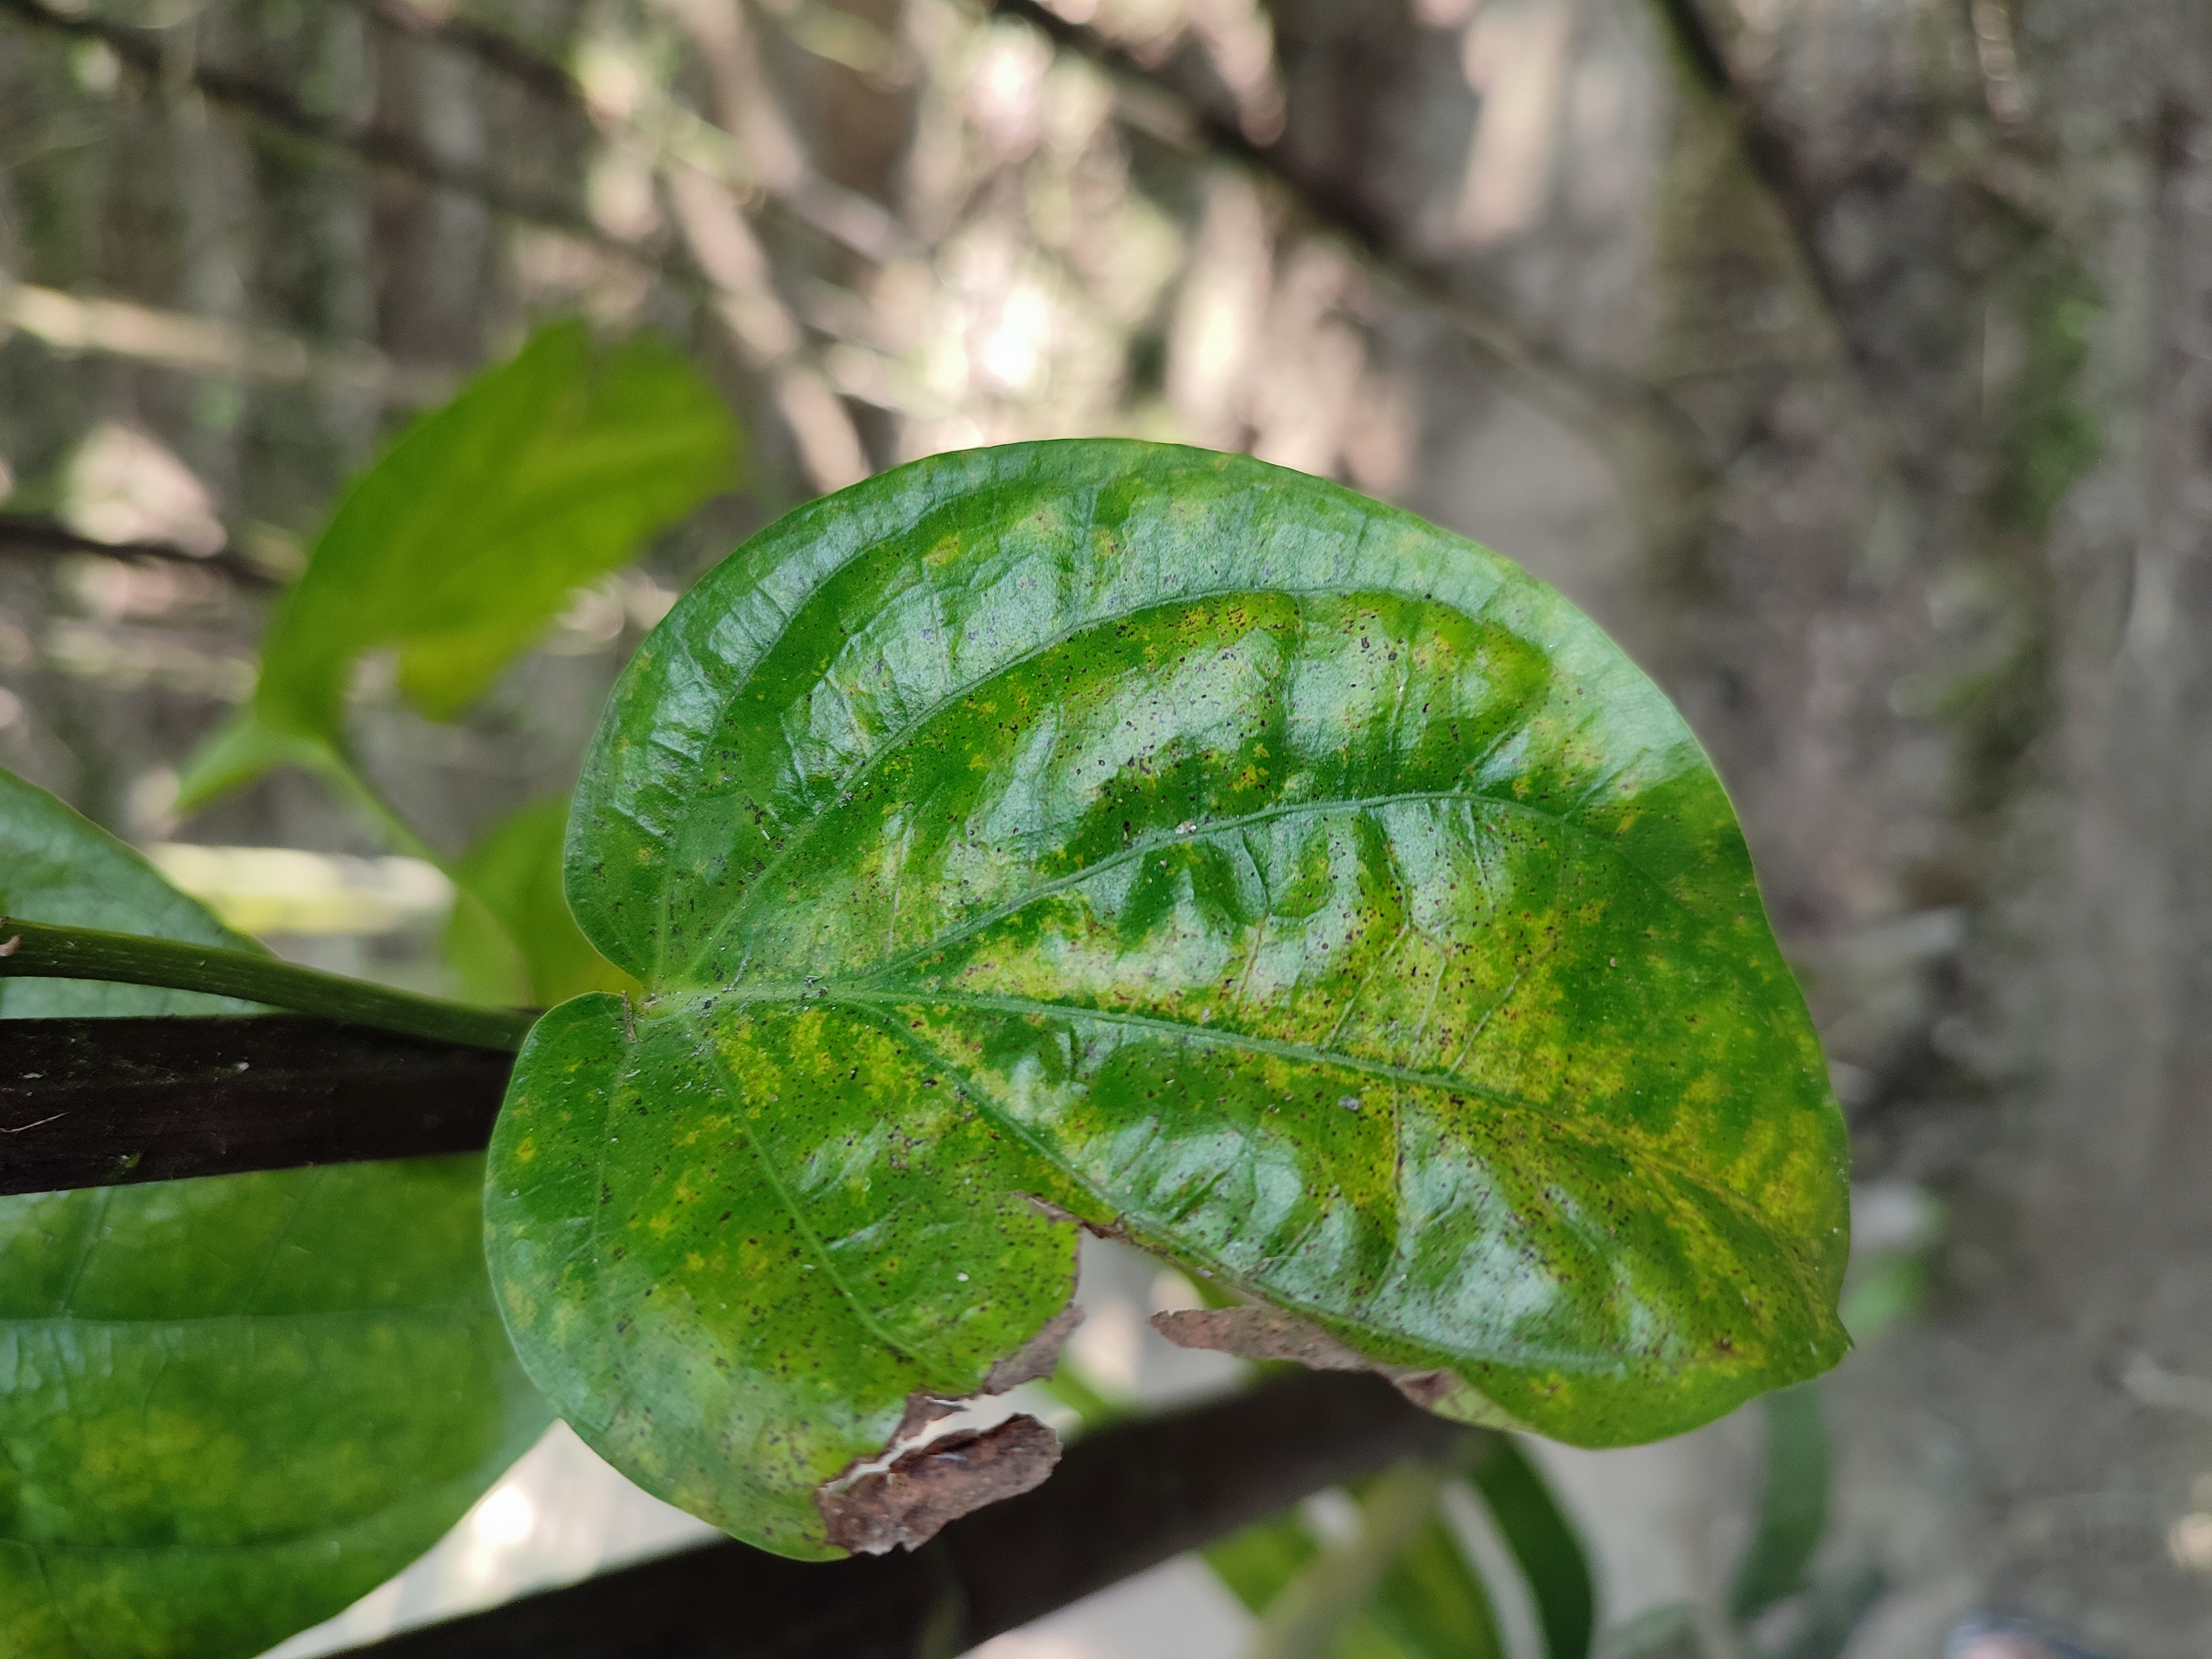
Label: Bacterial_Leaf_Disease